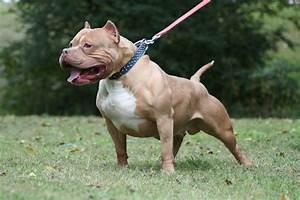
dog